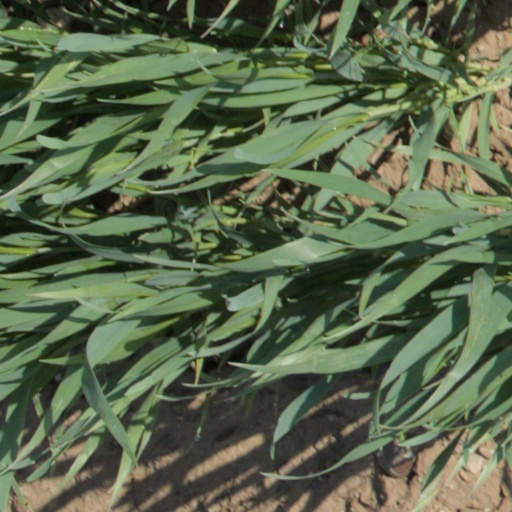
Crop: wheat